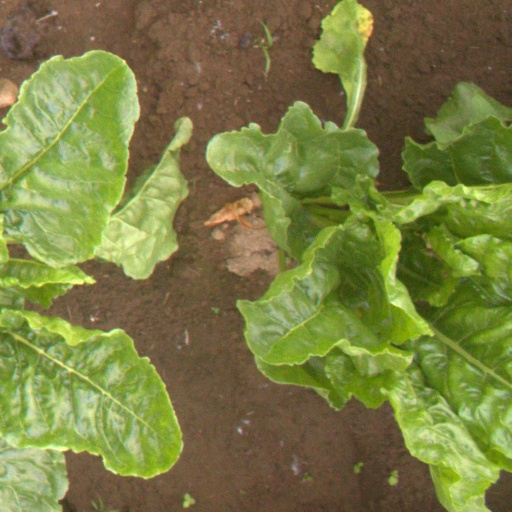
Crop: sugar beet